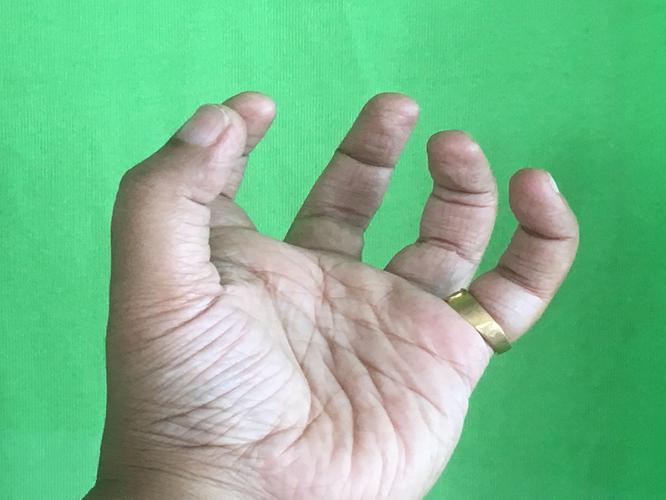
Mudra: Padmakosha
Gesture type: single_hand